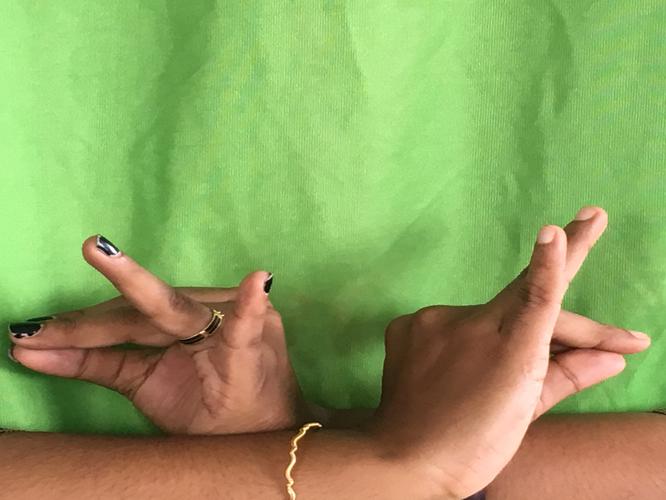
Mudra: Katakavardhana
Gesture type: double_hand